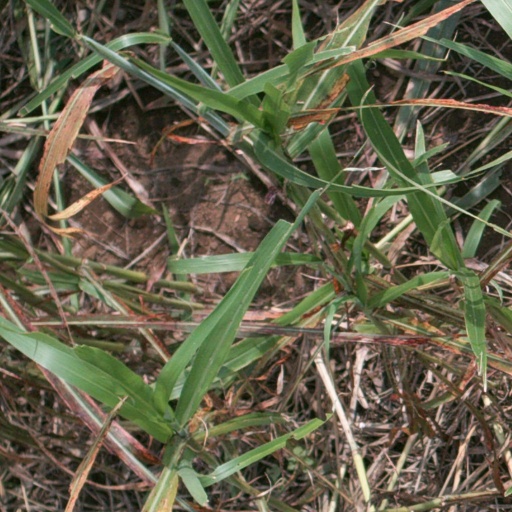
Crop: sorghum